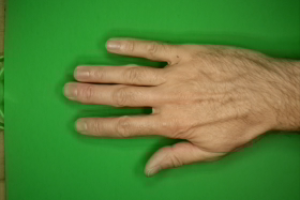
Label: paper